Blood orange

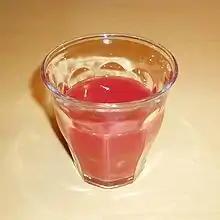
A glass of Sanguinello juice

The "Sanguinello" , also called "Sanguinelli" in the US (the plural form of its name in Italian), discovered in Spain in 1929, has reddish skin, few seeds, and sweet, tender flesh. 'Sanguinello', the Sicilian late "full-blood" orange, is close in characteristics to the 'Moro'. Where grown in the Northern Hemisphere, it matures in February, but can remain on trees unharvested until April. Fruit can last until the end of May. The peel is compact, and clear yellow with a red tinge. The flesh is orange with multiple blood-colored streaks.